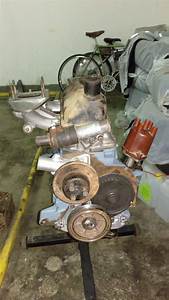
Label: spider